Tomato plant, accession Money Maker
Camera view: bottom (45 deg); turntable rotation: 90 degrees
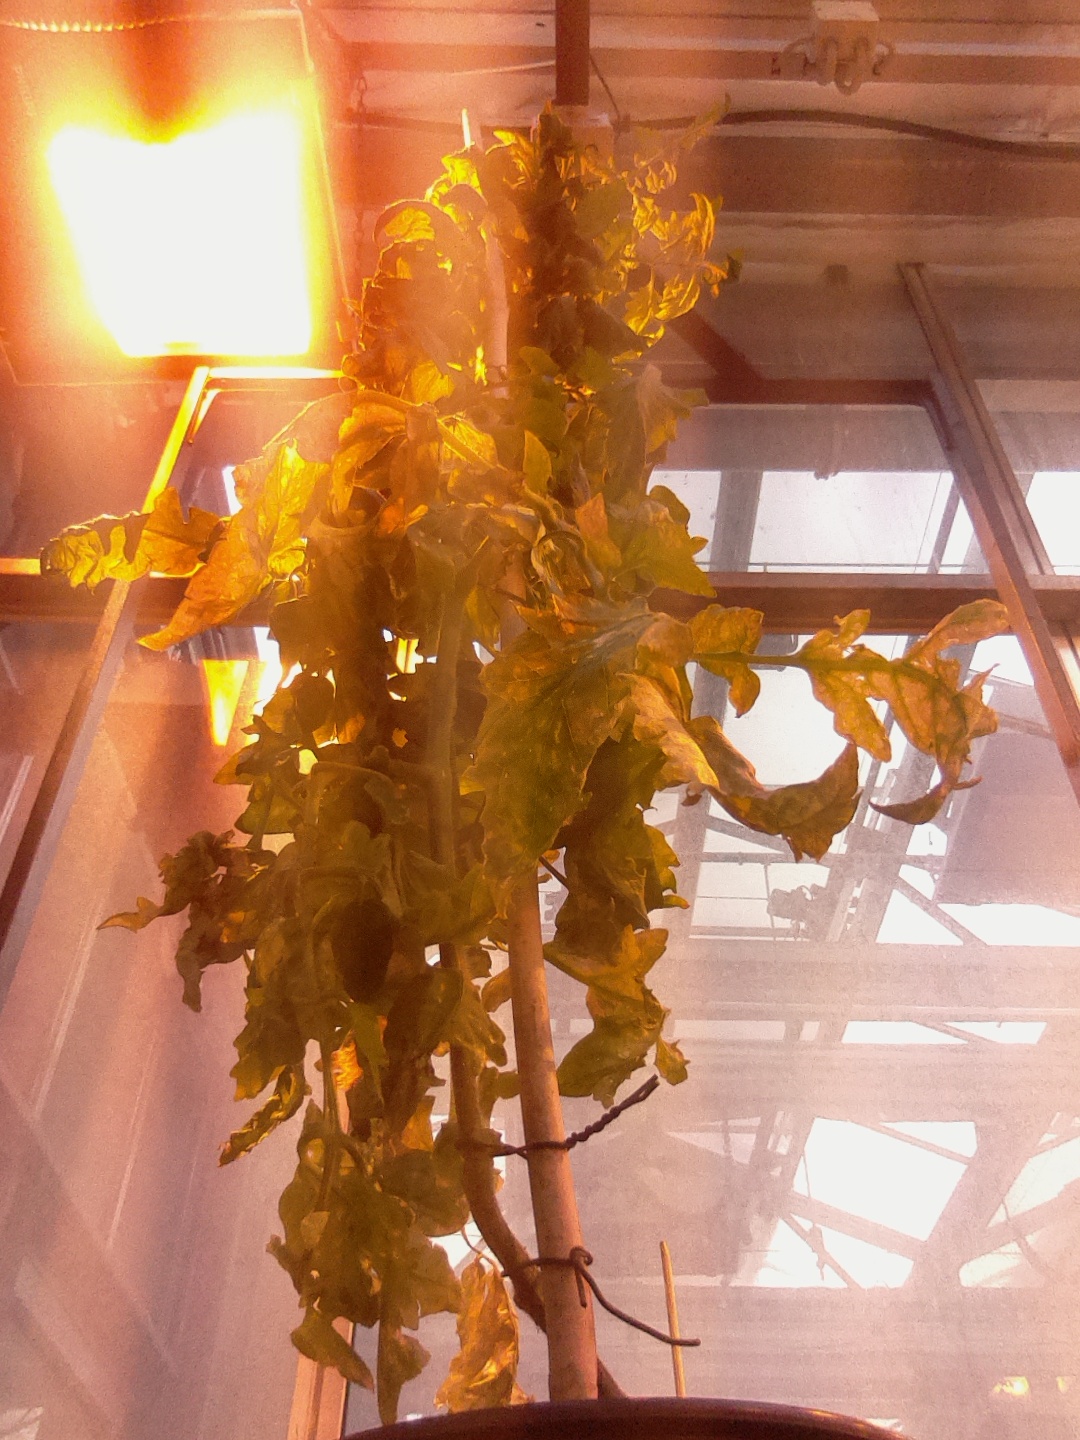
BBCH growth stage 79: 90% -100% of final fruit size